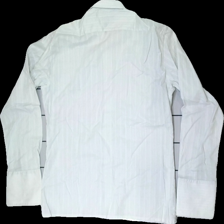
View: back
Type: Shirt
Category: Men
Brand: Not in the list
Brand text on label: Diplomat
Colors: White
Material: 100% cotton
Cut: Regular
Size: 38
Season: Summer
Stains: Minor
Price range: <50
Recommended usage: Recycle